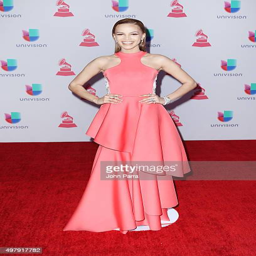
latin pop artist attends awards